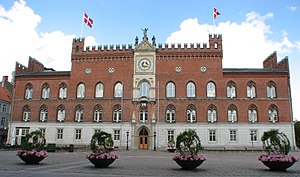
Flakhaven
Odense Rådhus har adressen Flakhaven 2 og har således kun én genbo, Danske Bank, der ligger over for.
Flakhaven er navnet på den plads i det centrale Odense, hvorpå Odense Rådhus ligger. Pladsen grænser op til en af byens længere gågader, Vestergade og danner rammen om mange arrangementer lige fra byens årlige blomsterfestival over demonstrationer til koncerter.